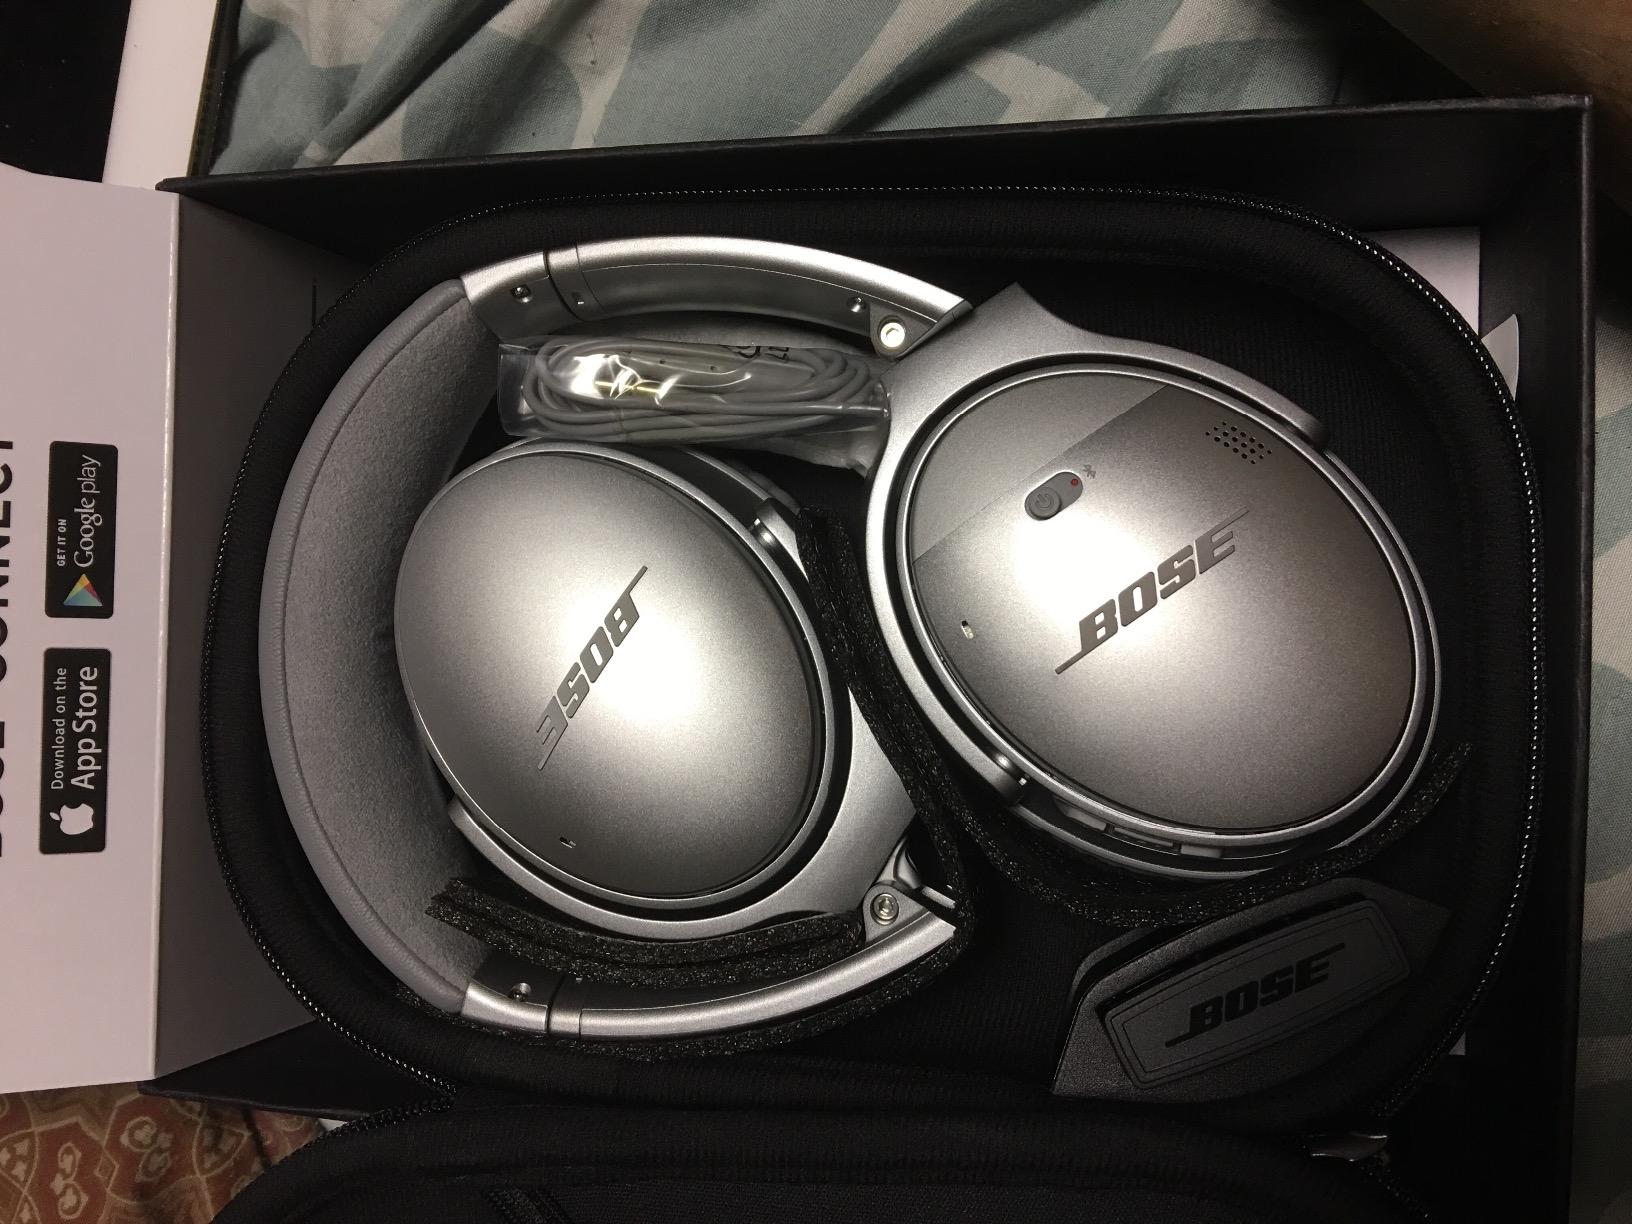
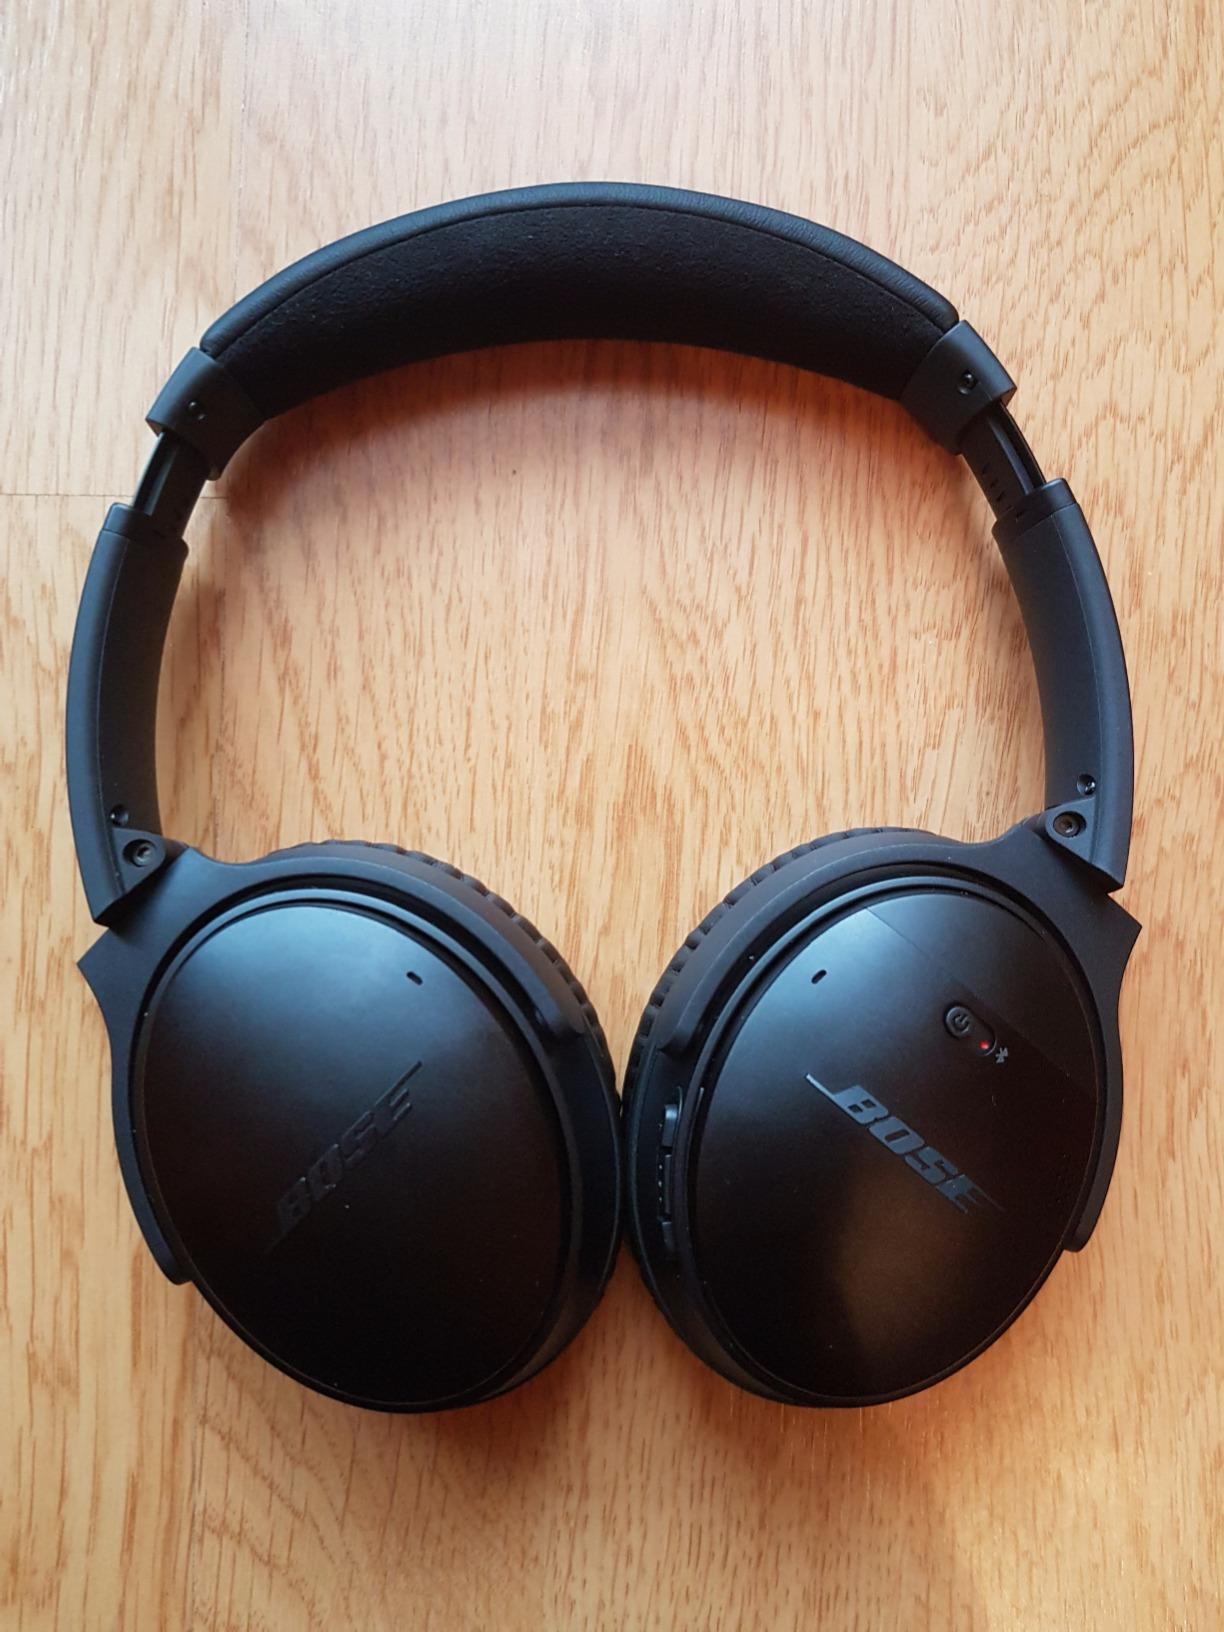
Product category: headphones
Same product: no